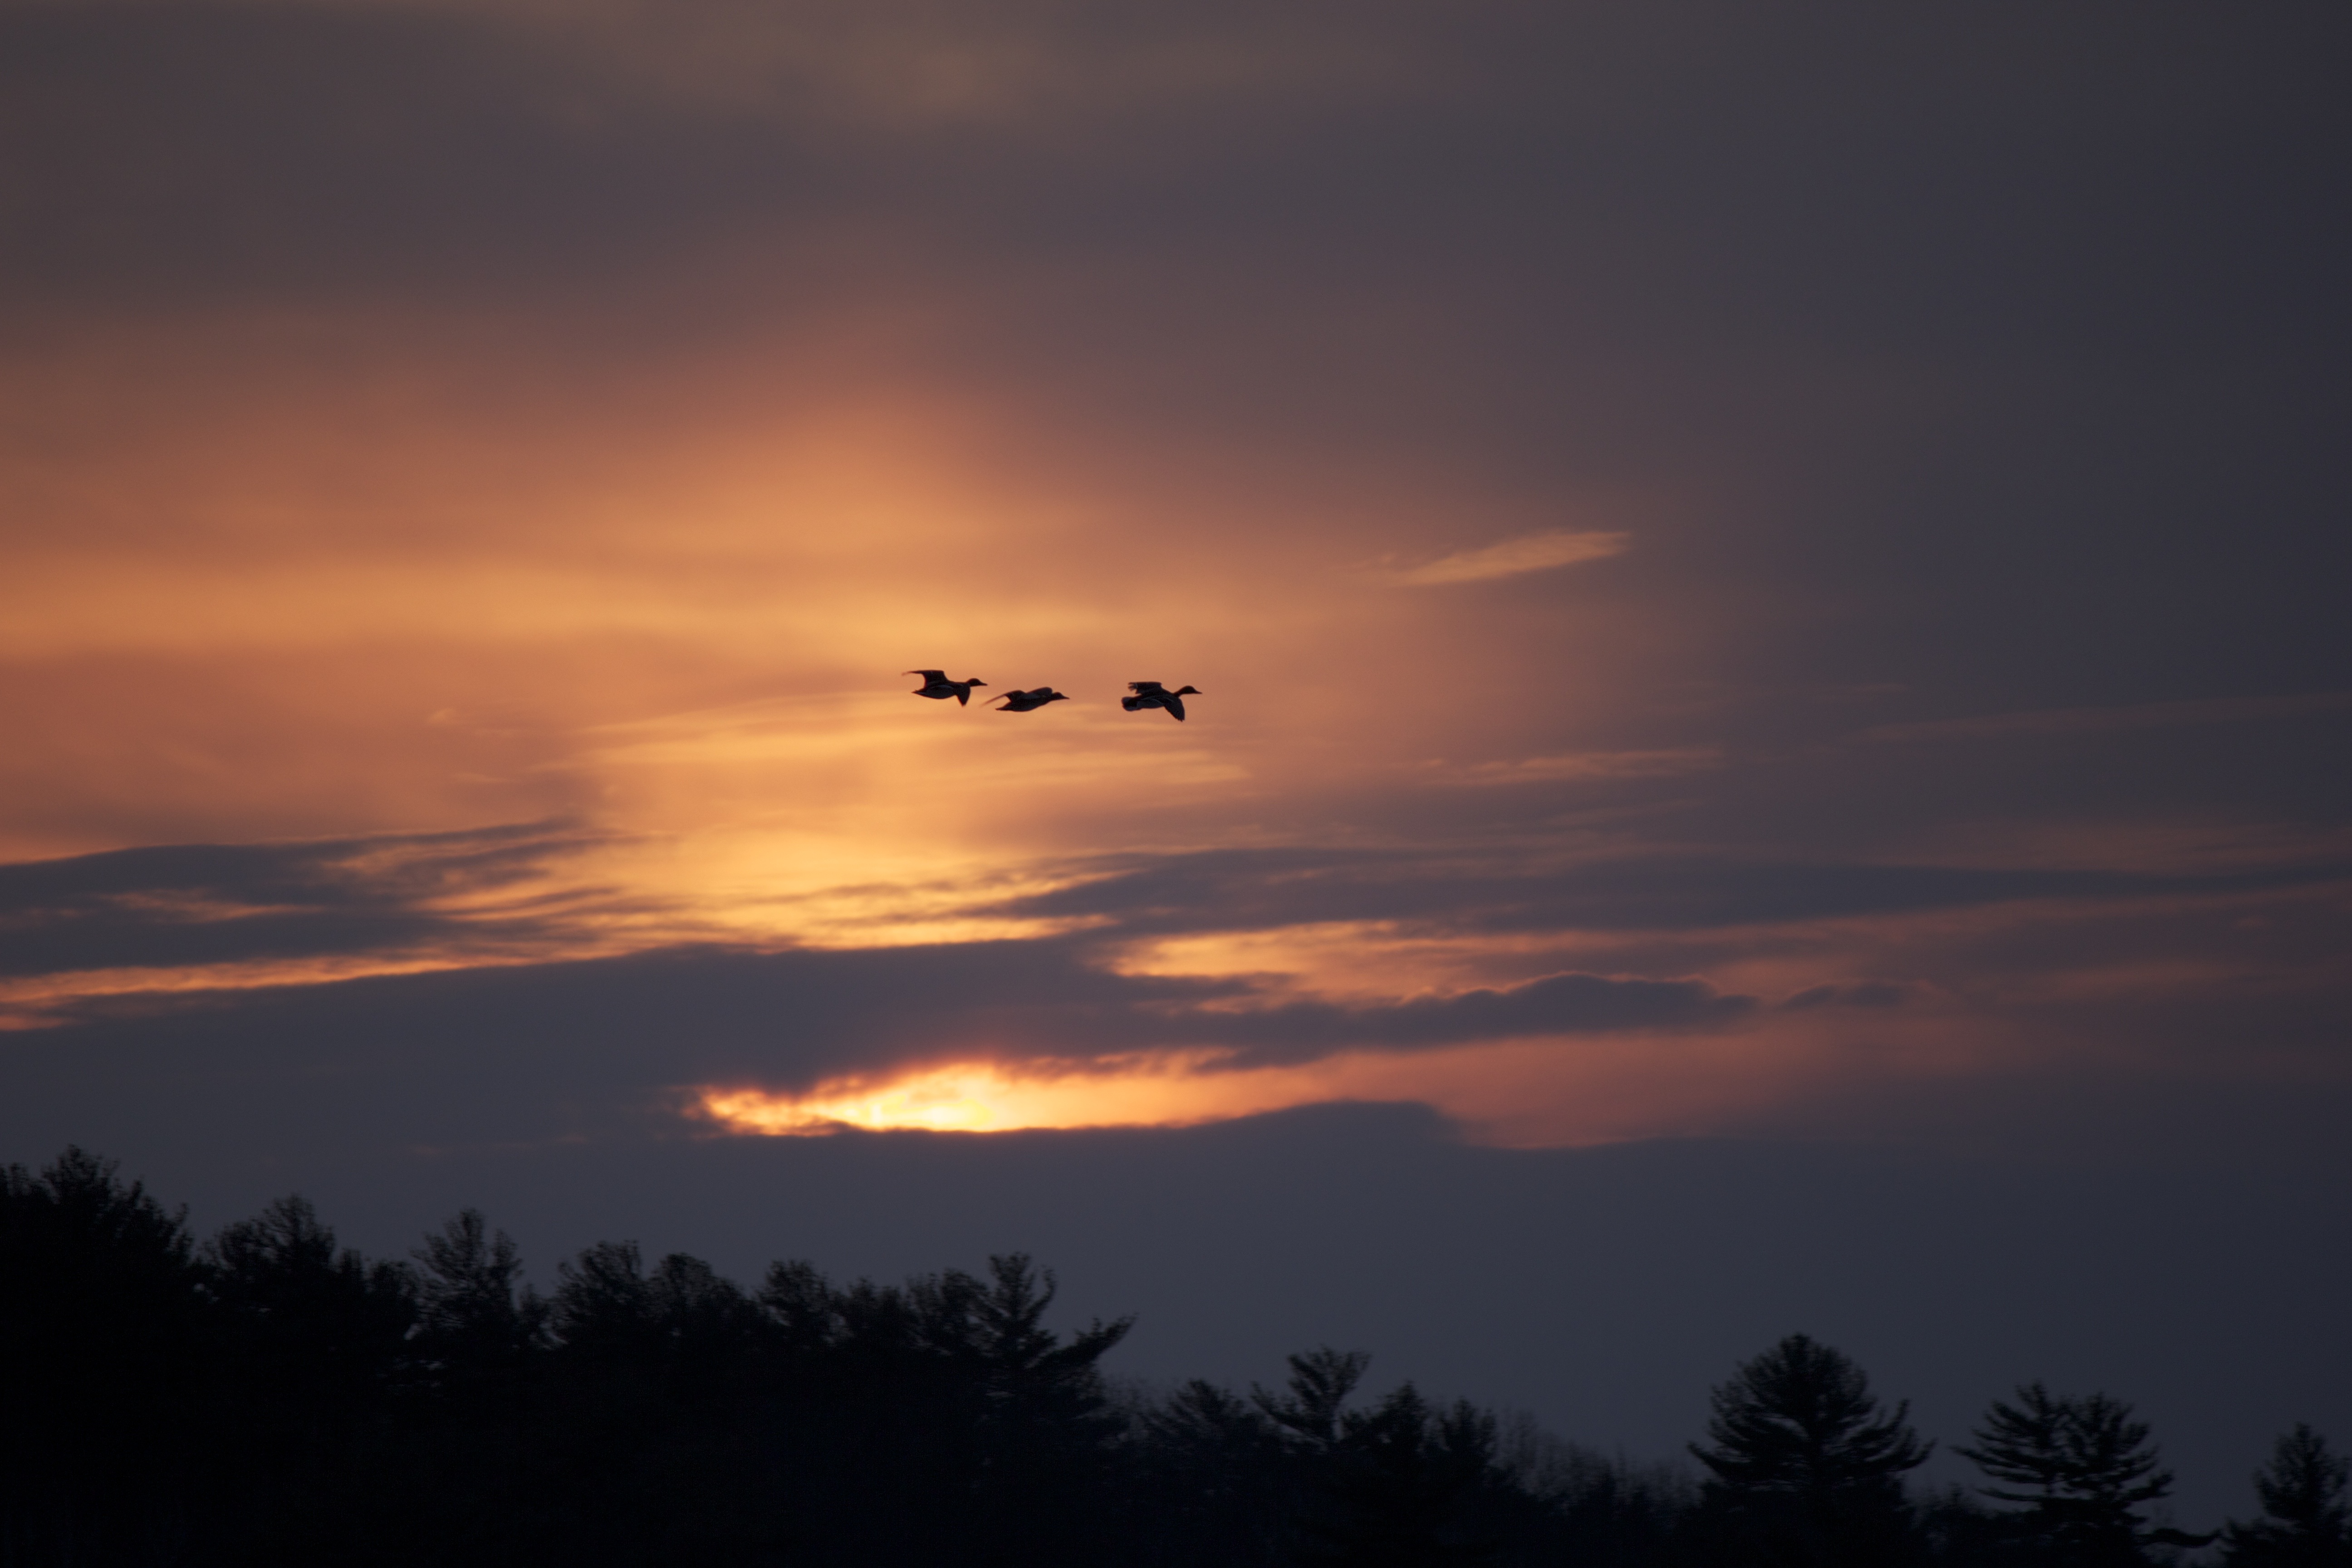
nature, forest, horizon, cloud, sky, sun, sunrise, sunset, morning, dawn, atmosphere, animal, flying, dusk, wildlife, evening, twilight, orange, glow, above, birds, colors, scene, silhouettes, shape, afterglow, atmospheric phenomenon, atmosphere of earth